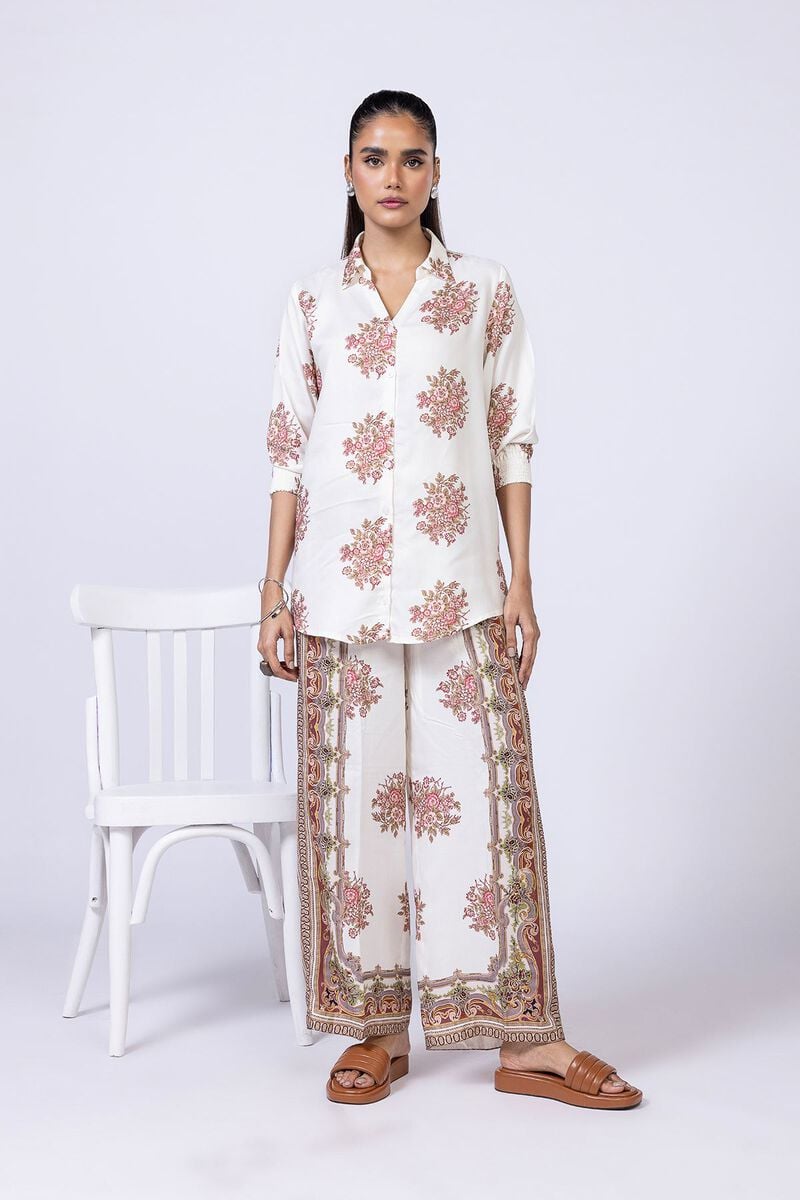
ivory multi karan print crop top